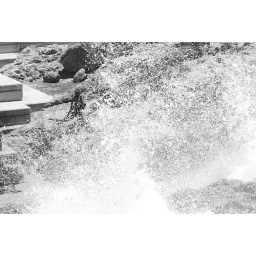
People sitting and getting splashed on the rocks on the beach in Port Elizabeth South Africa